Shichikashuku, Miyagi

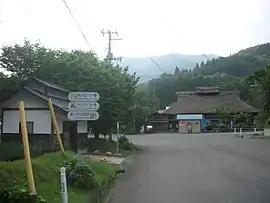
Traditional houses in Shichikashuku

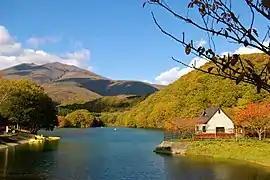
Lake Chōrō in Shichikashuku

Shichikashuku is located in the Tōhoku region of northern Japan in the far southwestern corner of Miyagi Prefecture. Surrounded by the Zaō Mountains, it is bordered by Yamagata Prefecture to the north and west, and by Fukushima Prefecture to the south. Parts of the town are within the borders of the Zaō Quasi-National Park or the Zaō Kōgen Prefectural Natural Park.